John Cassin

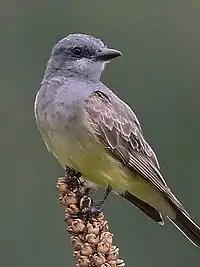
Cassin's Kingbird

Five birds from North America are named in his honor: the Cassin's auklet, Cassin's kingbird, Cassin's vireo, Cassin's sparrow, and Cassin's finch. The periodic cicada "Magicicada cassini " and the mineral orthoclase variety cassinite are also named for him.